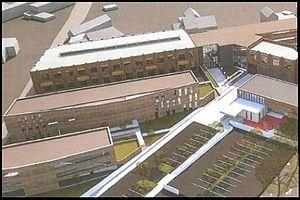
Projet des câbleries de Dour
Les câbleries et corderies de Dour, fondées par Jean-Baptiste Harmegnies, sont spécialisées dans la fabrication de câbles pour exploitations charbonnières, situées dans le Hainaut en Belgique, sous le nom de « Cordiers de Dour » à l'époque, font leur apparition en 1810. Actuellement fermées et ce depuis 1992 en raison des prix élevés des matériaux dû au second choc pétrolier, l’activité reste étiquetée comme fleuron régional.